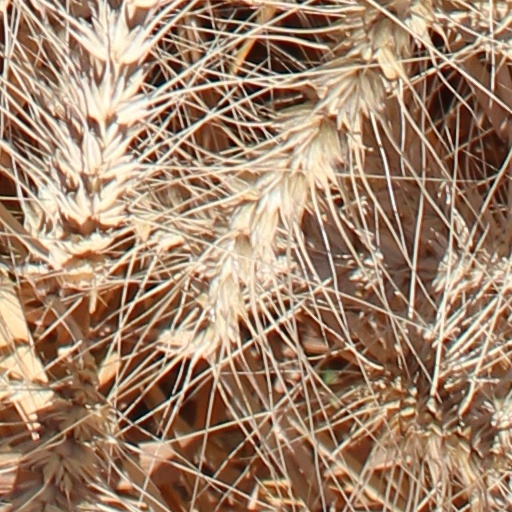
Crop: wheat